Procyon Stakes

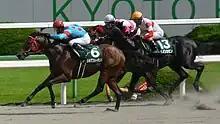
Silk Fortune wins the 2011 Procyon Stakes at Kyoto

The Procyon Stakes (Japanese プロキオンステークス) is a Grade 2 horse race for Thoroughbreds aged four and over, run in January over a distance of 1,800 meters on dirt at Chukyo Racecourse.